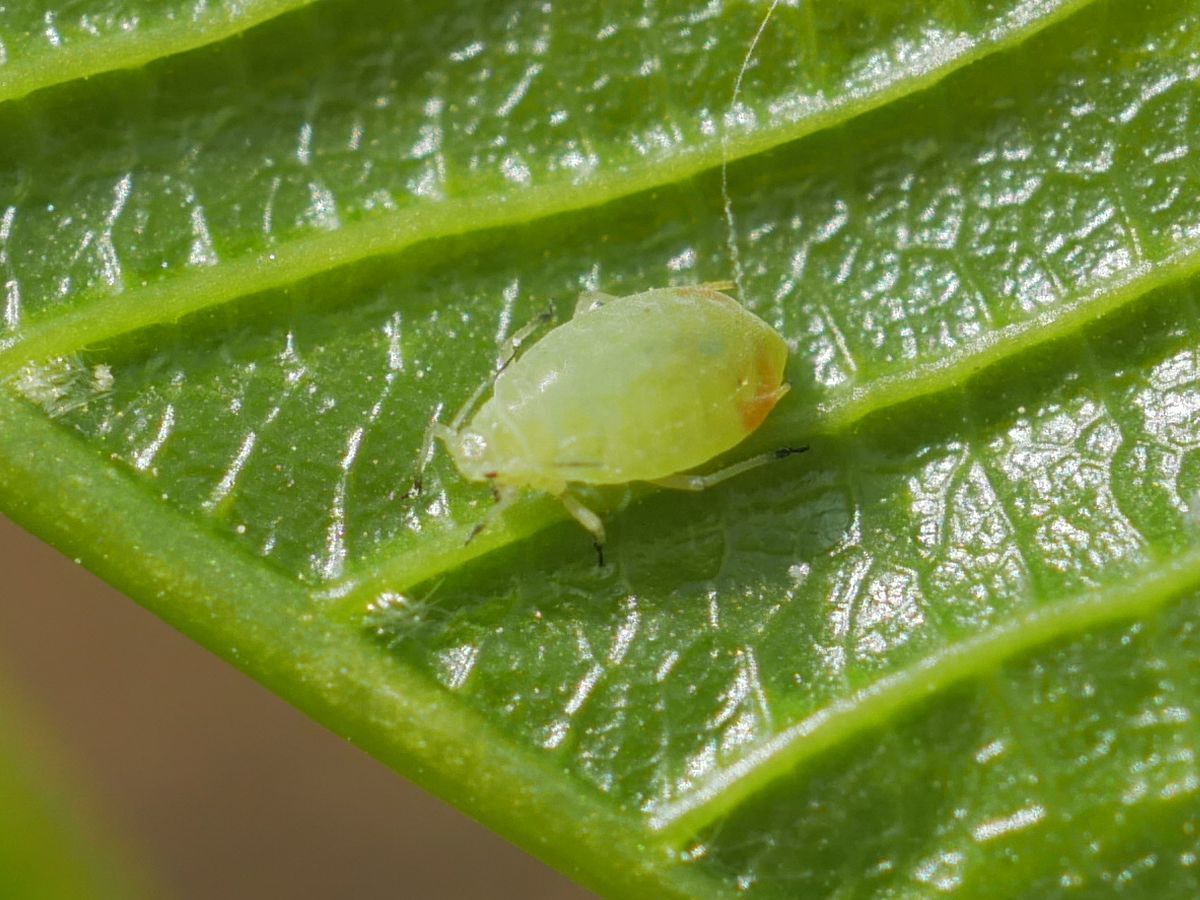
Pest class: bird_cherry_oat_aphid